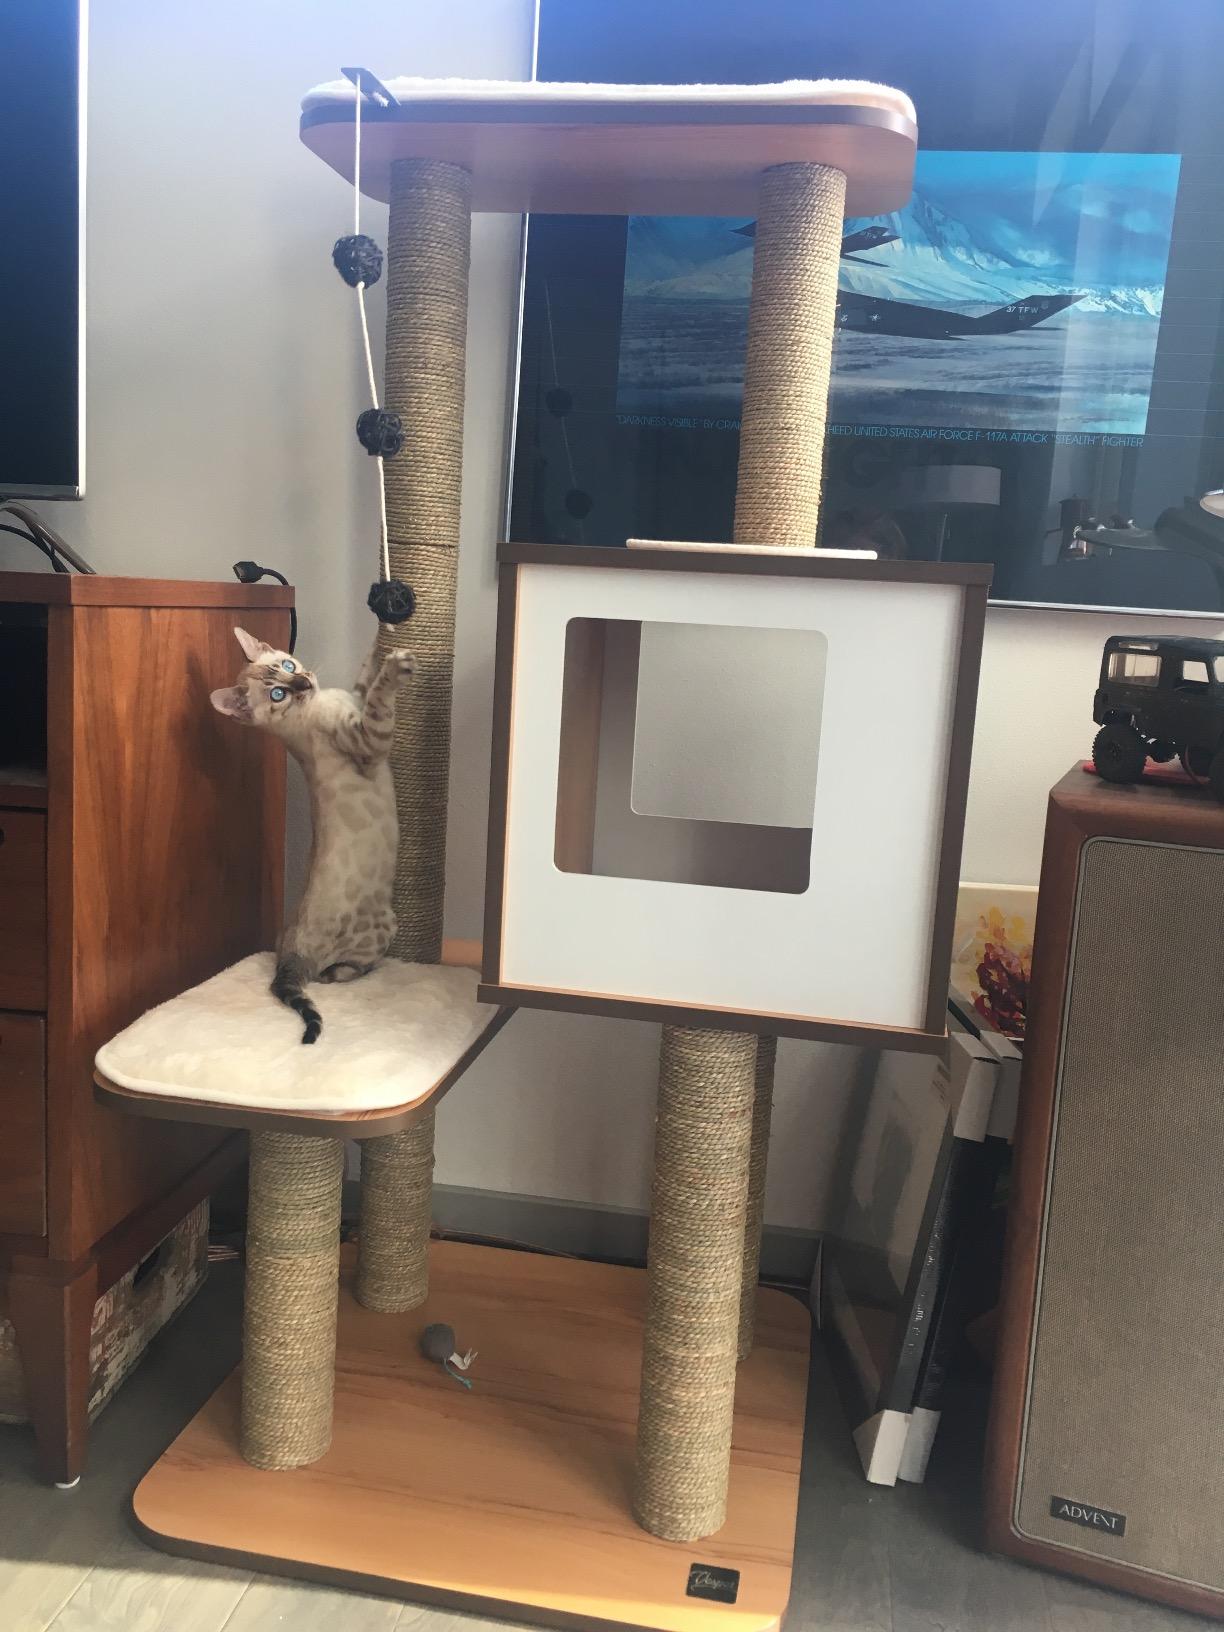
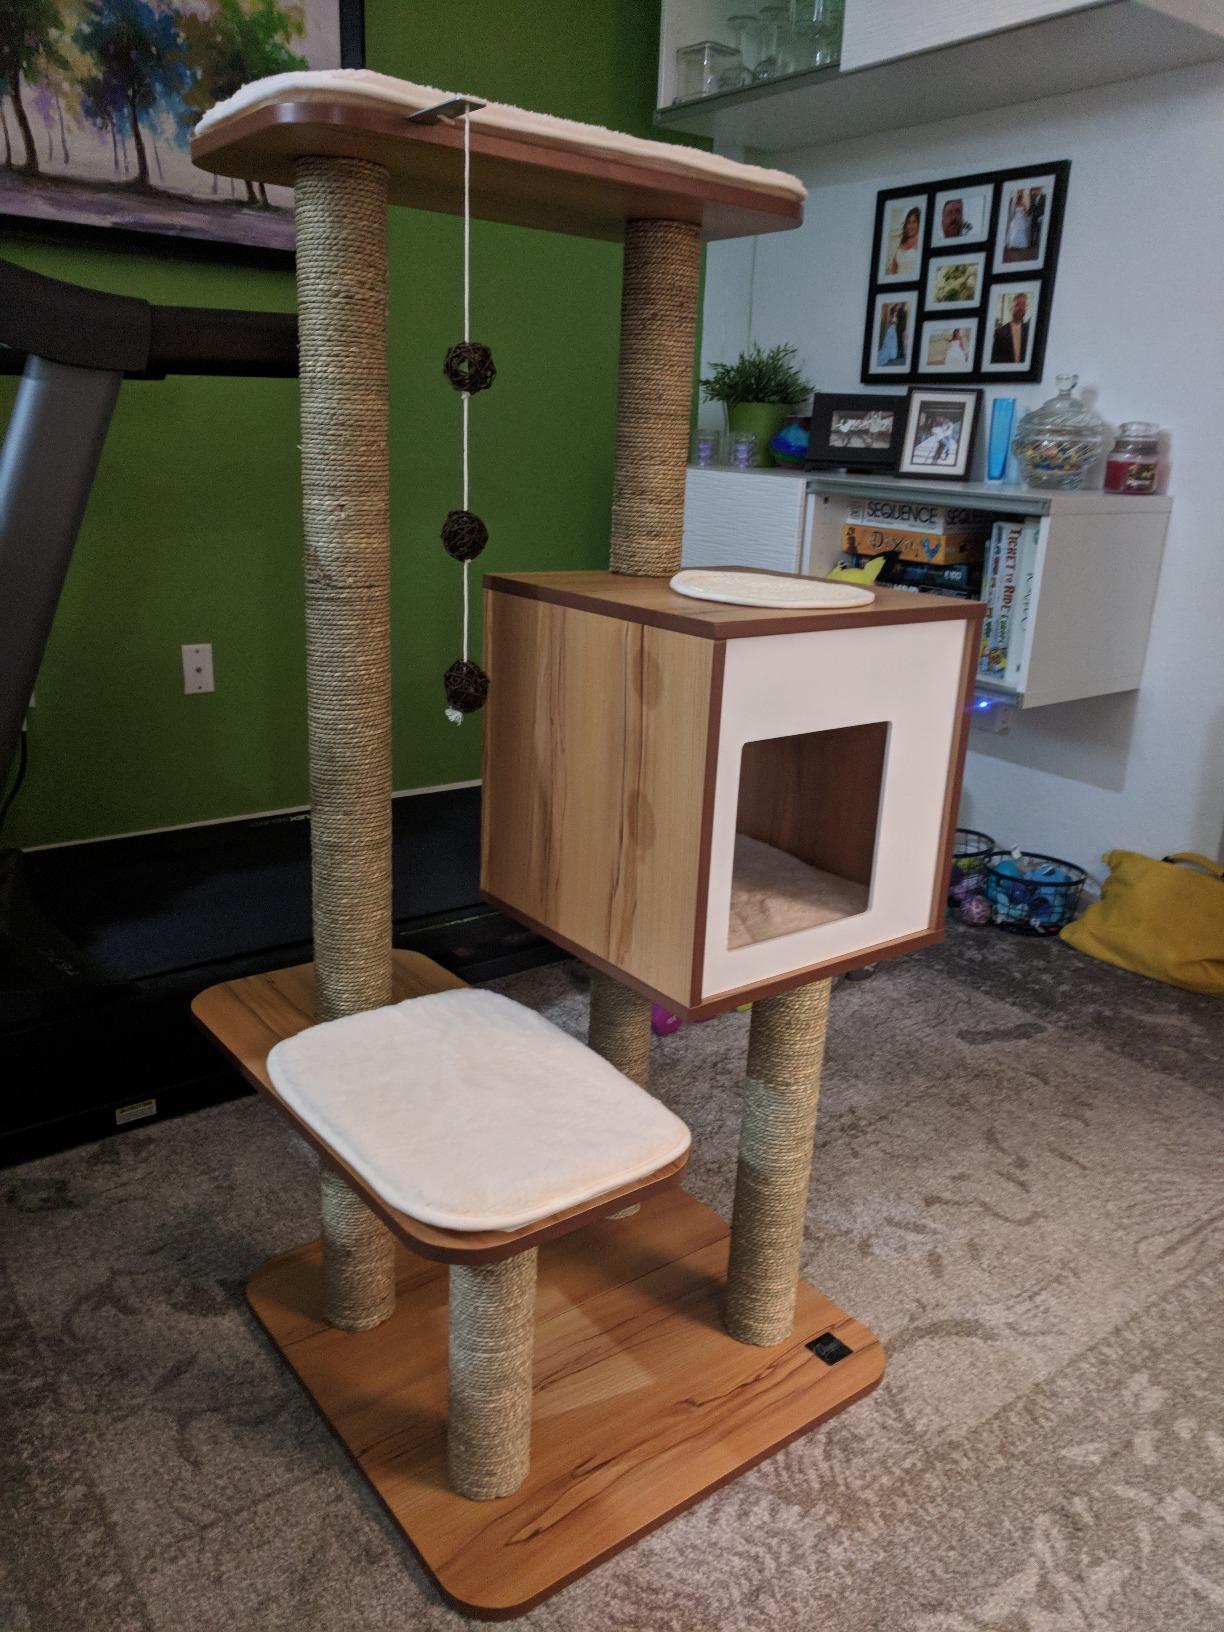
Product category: items_cat tree
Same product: yes